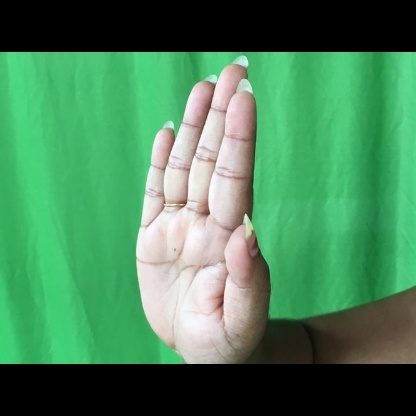
Mudra: Pathaka